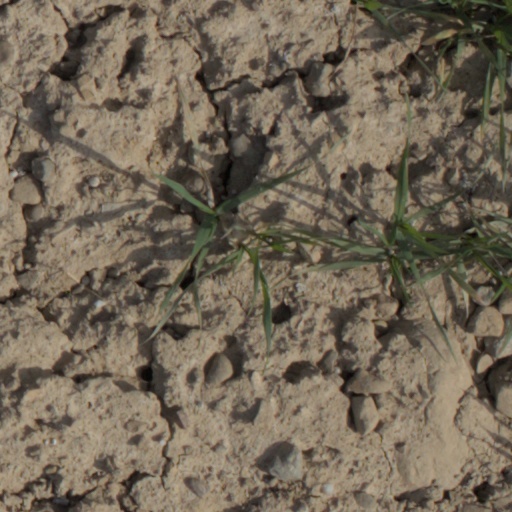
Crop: wheat